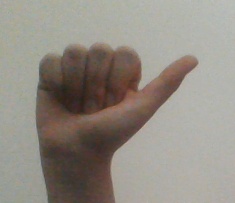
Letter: dhad